Kurt Travis

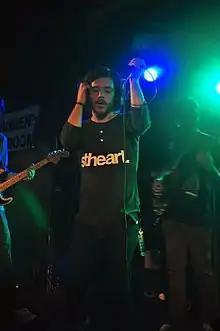
Travis performing with Dance Gavin Dance in 2010

Kurt Travis (born January 16, 1984) is an American singer, musician, and songwriter from Sacramento, California. He is currently part of the post-hardcore bands Royal Coda, A Lot Like Birds, and Push Over and the math rock duo Gold Necklace, and was formerly a vocalist in the post-hardcore band Dance Gavin Dance.